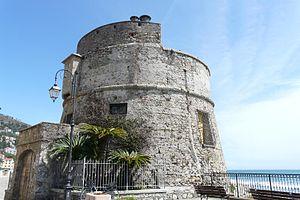
Alassio est une commune italienne d'environ 11 300 habitants située dans la province de Savone, dans la région Ligurie, dans le nord-ouest de l'Italie.